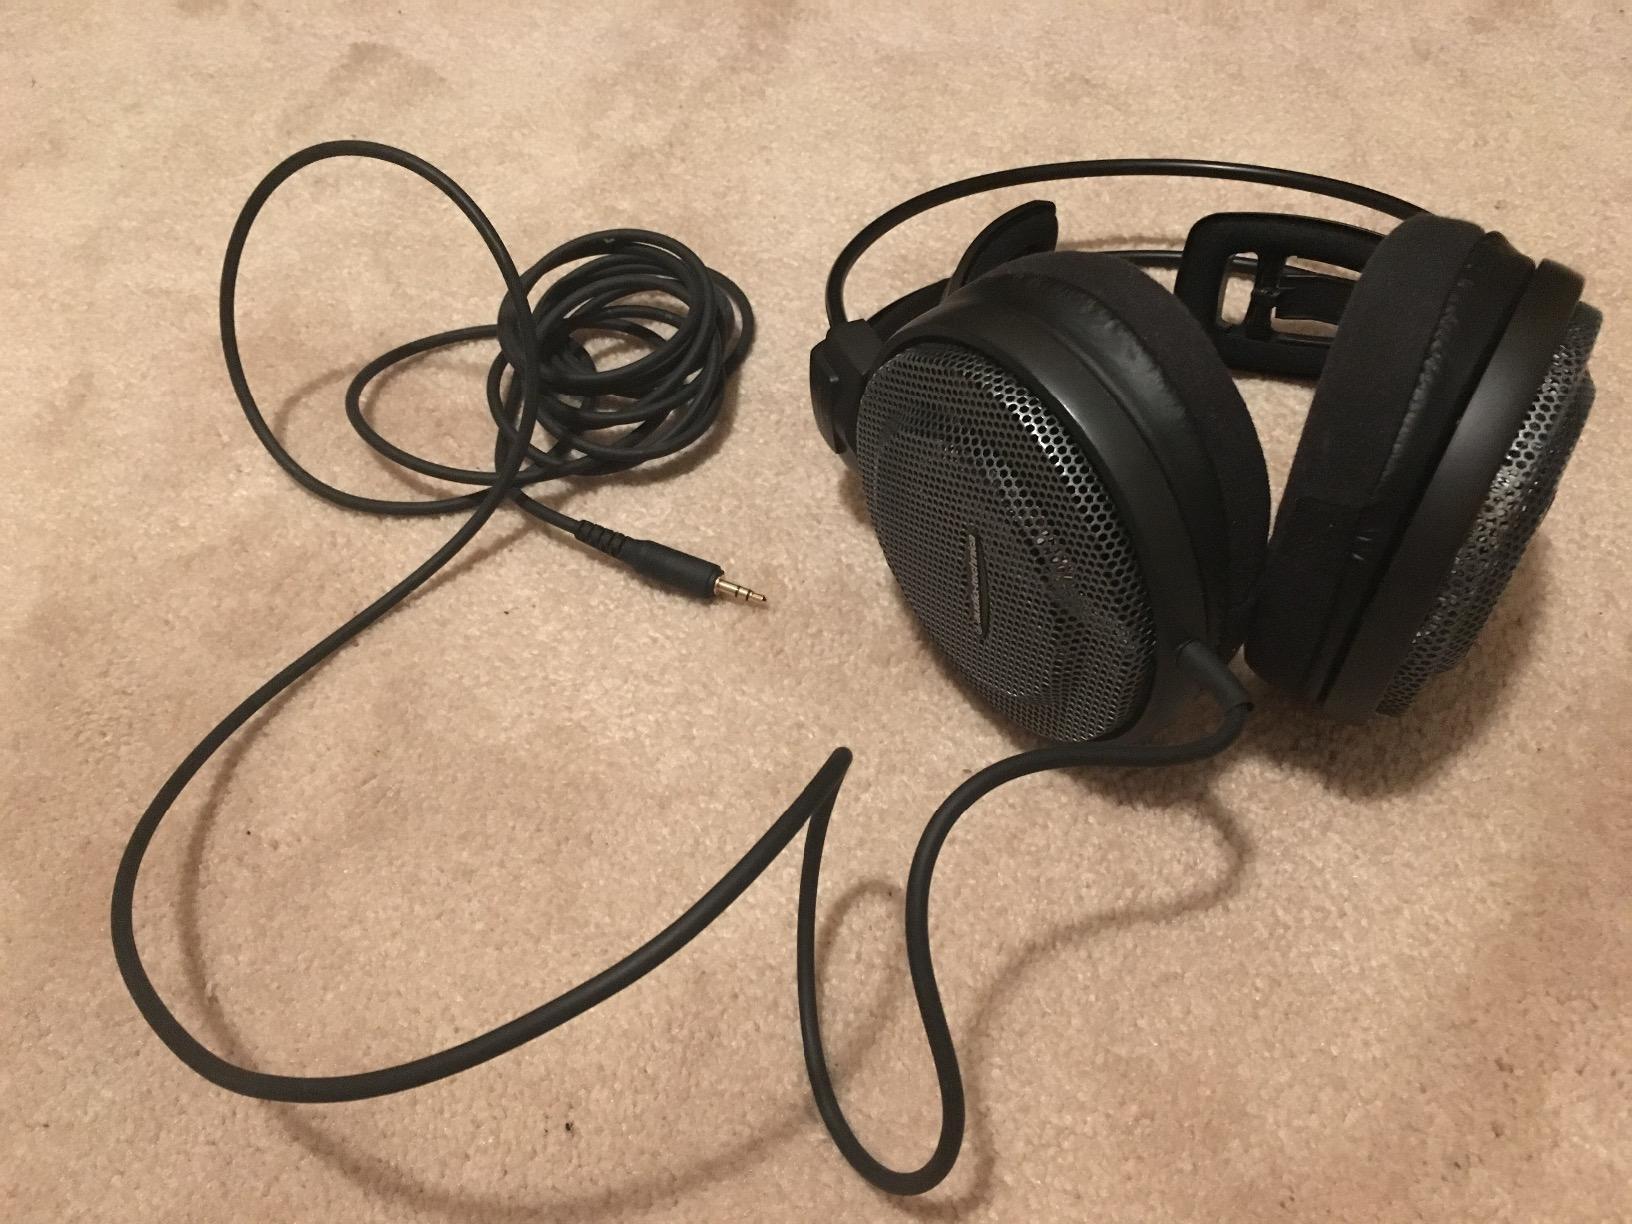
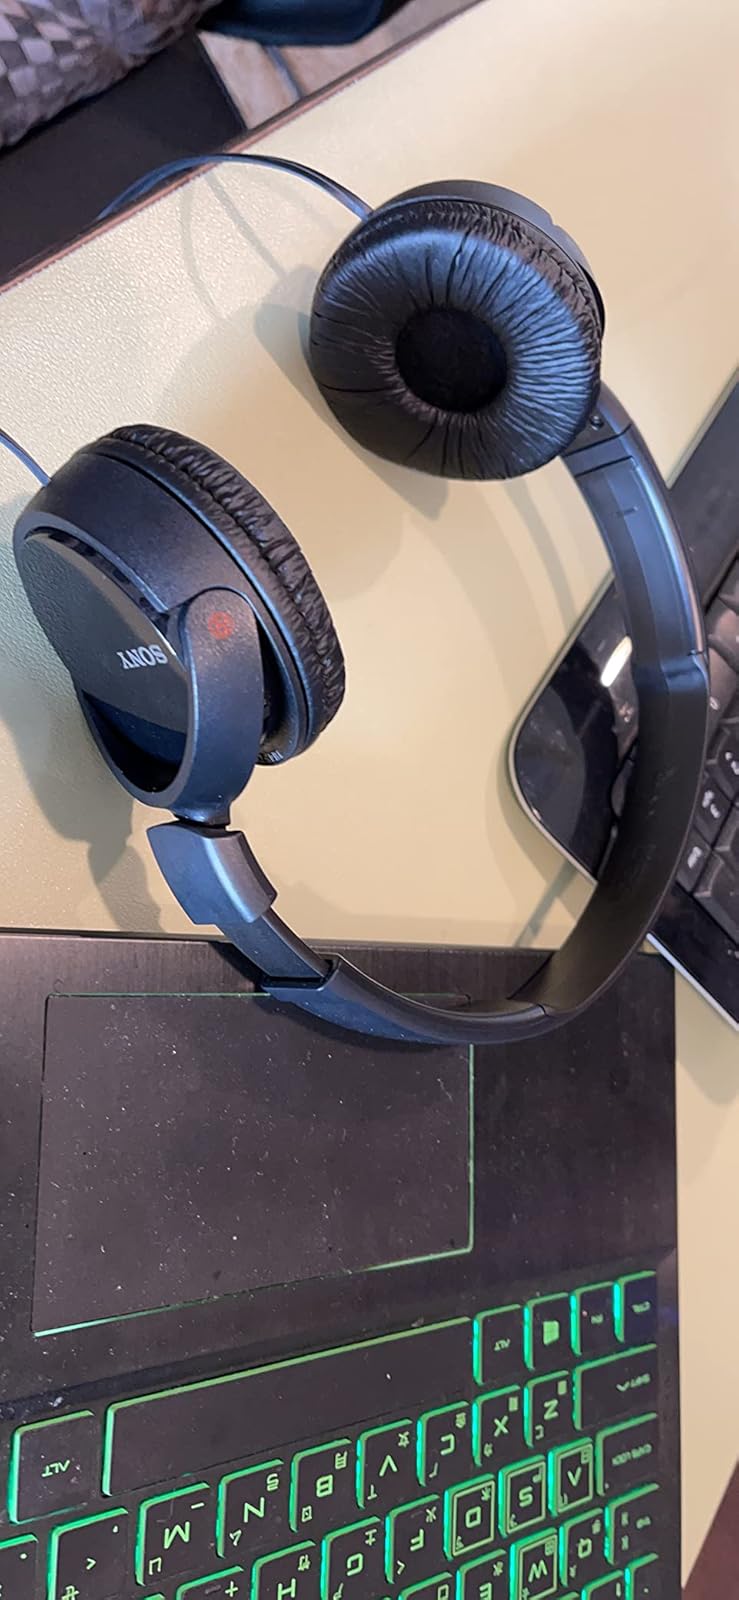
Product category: headphones
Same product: no